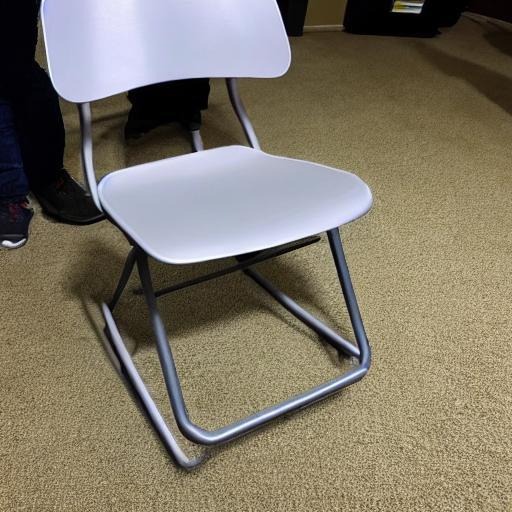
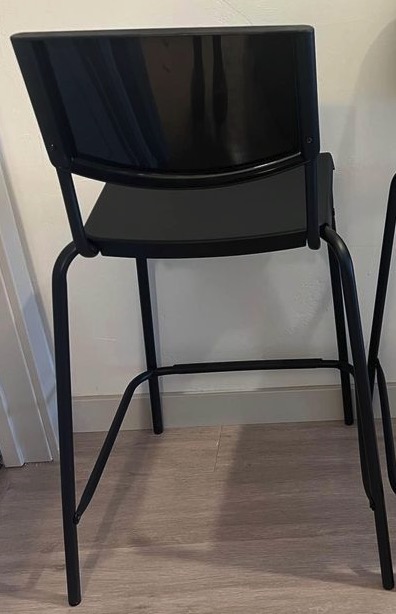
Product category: stool
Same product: no